Apollo 18: Mission to the Moon

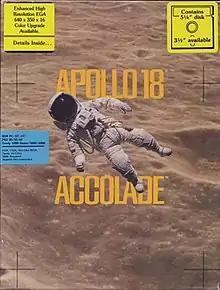

Apollo 18: Mission to the Moon is a 1987 video game published by Accolade and developed by Canadian studio Artech.